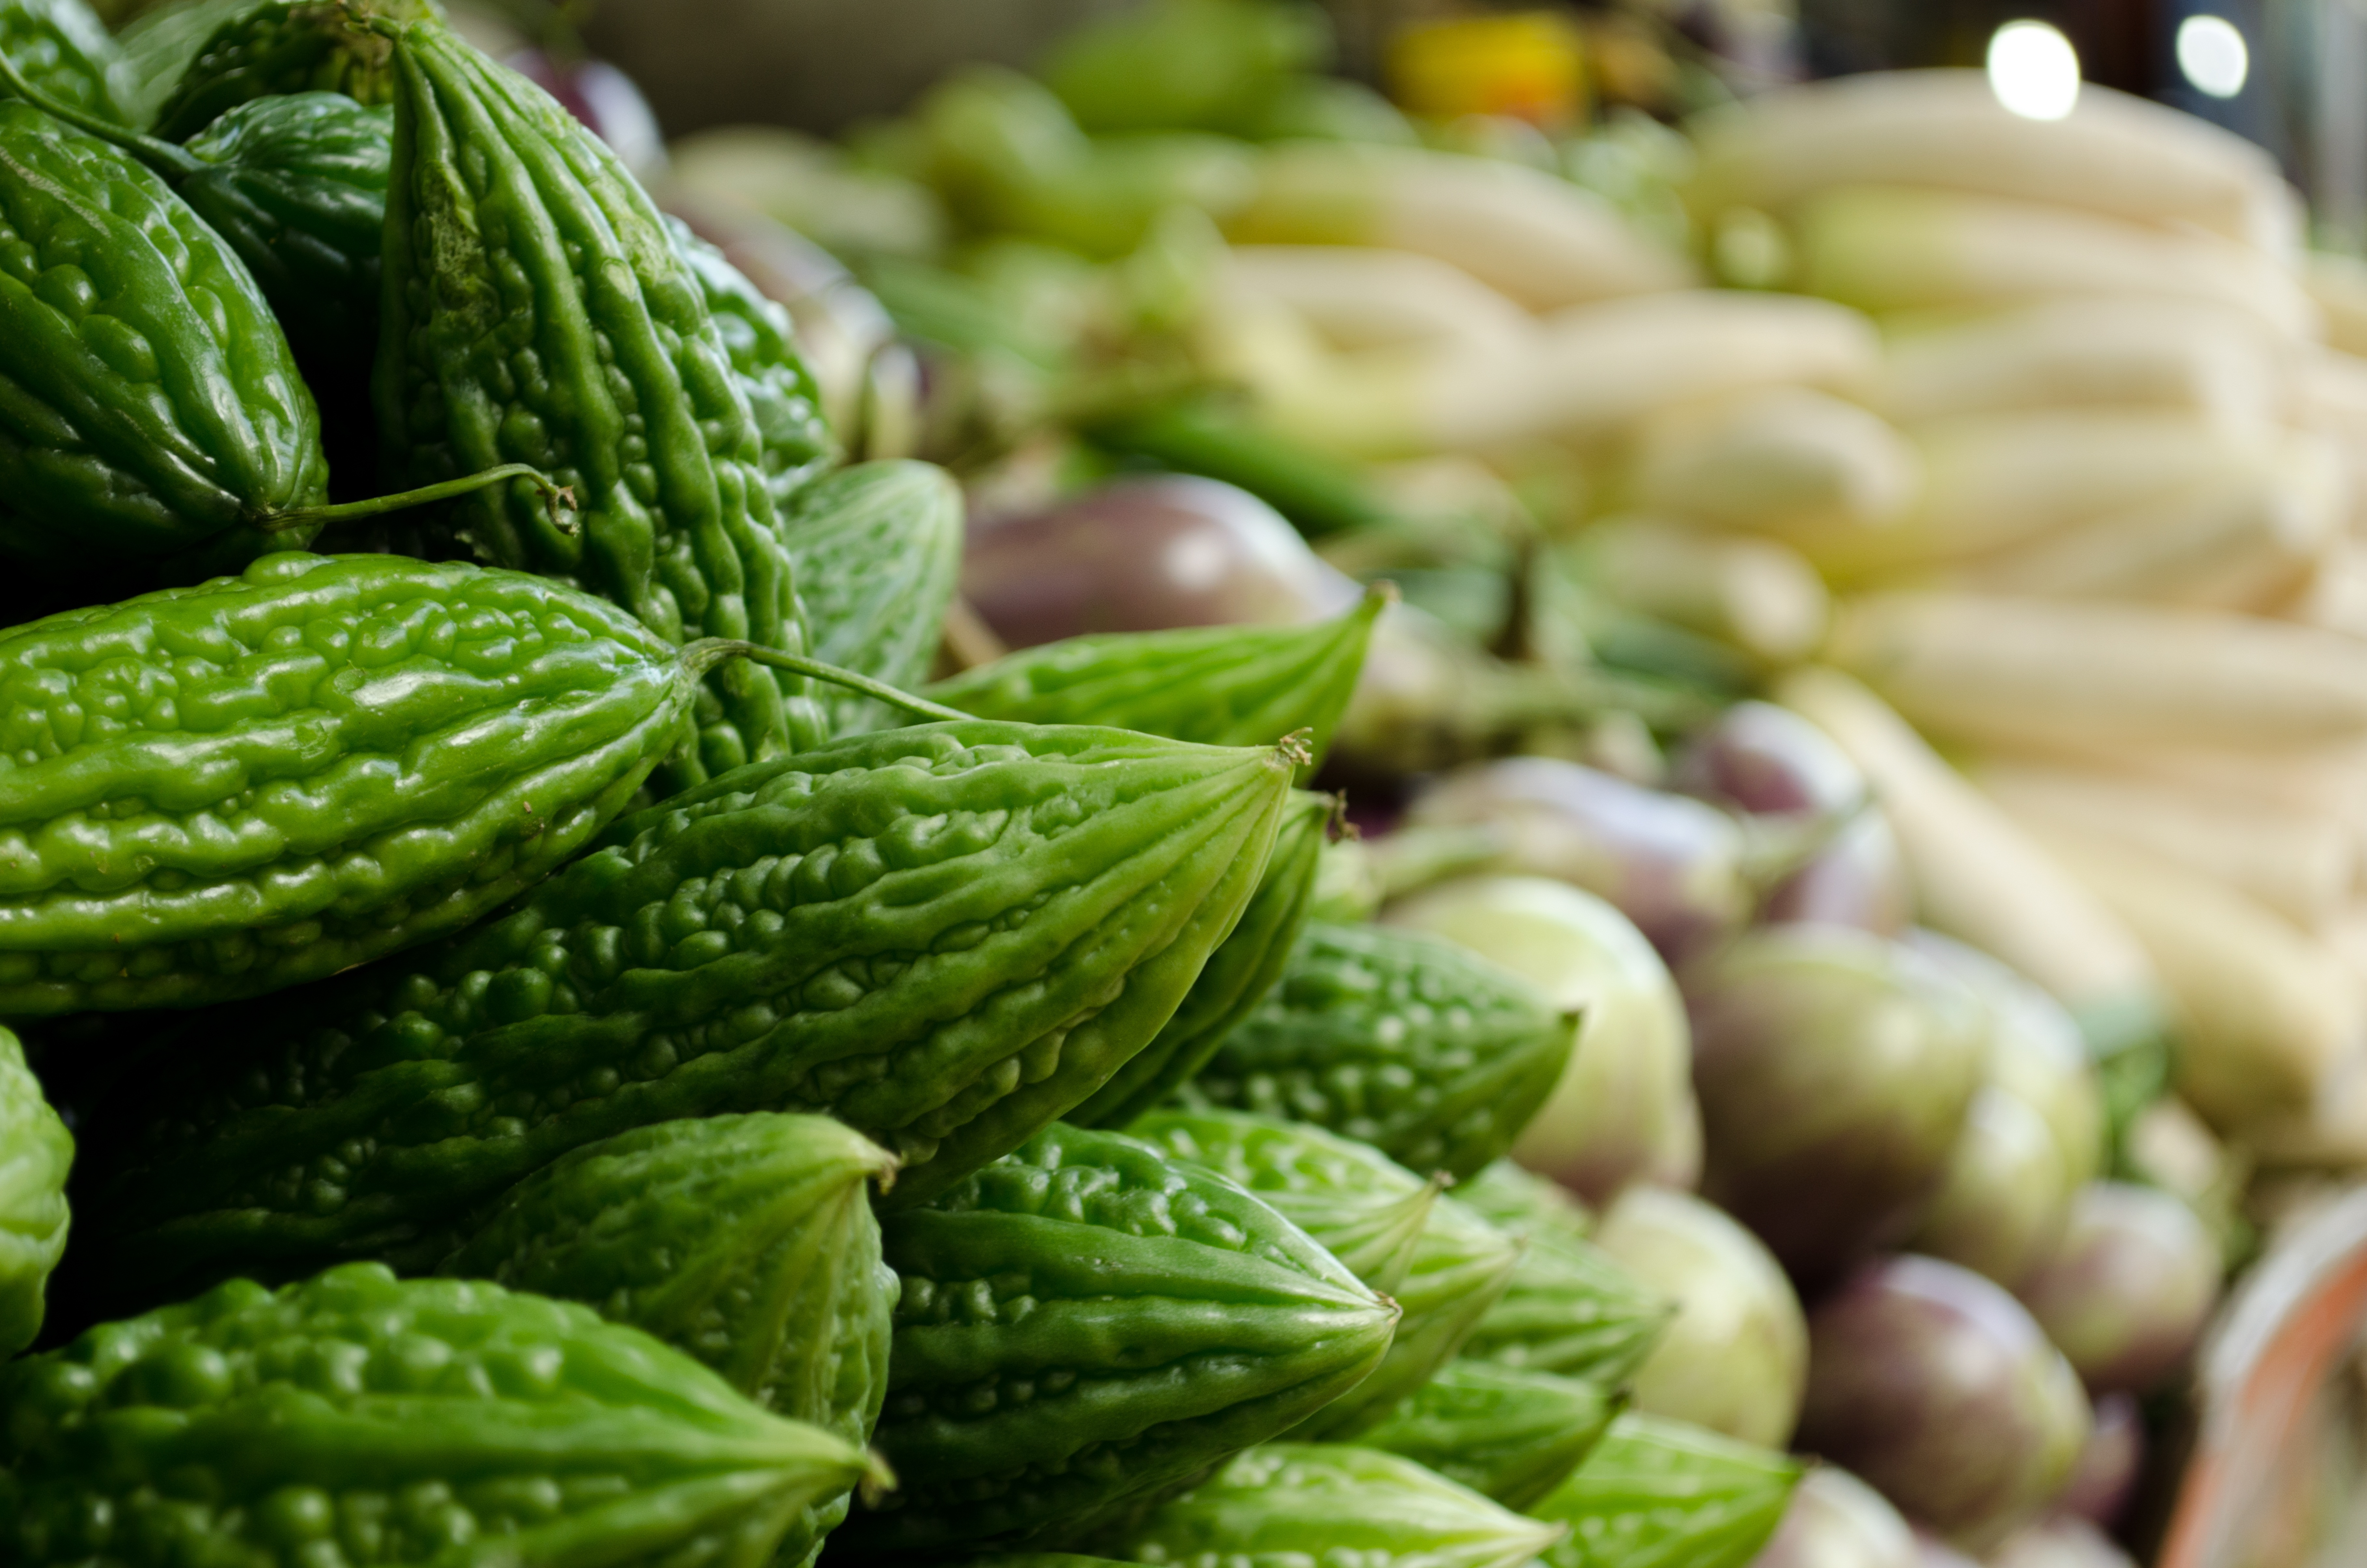
plant, fruit, food, green, produce, vegetable, natural, fresh, asia, market, healthy, cuisine, squash, gourd, farmers market, grocery, organic, flowering plant, bitter melon, land plant